Flag of Canada

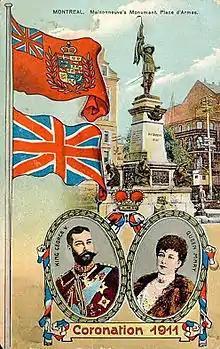
A Canadian postcard marking the coronation of King George V and Queen Mary in 1911, depicting a Canadian Red Ensign with a crowned composite shield of Canada in the fly, and the Union Flag below it

The Saint George's Cross was carried by John Cabot when he reached the later-named Newfoundland in 1497. In 1534, Jacques Cartier planted a cross in Gaspé bearing the French royal coat of arms with the fleurs-de-lis. The Royal Banner of France or "Bourbon Flag" held a position of some prominence in New France, with the evolving variations of French military flags being used over time.